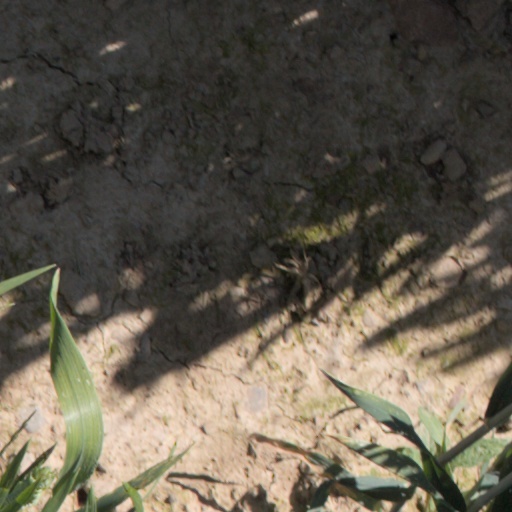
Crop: wheat